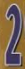
Number: 2